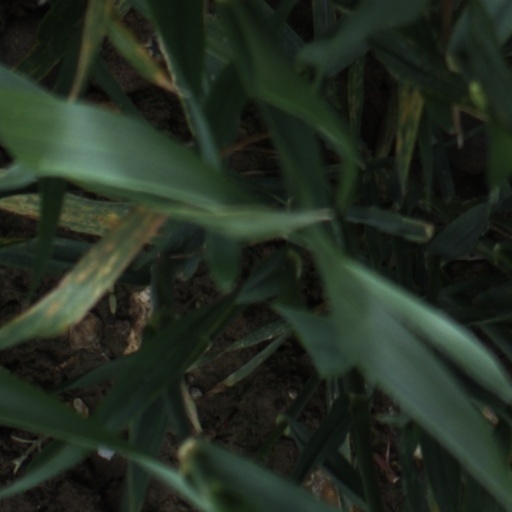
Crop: wheat